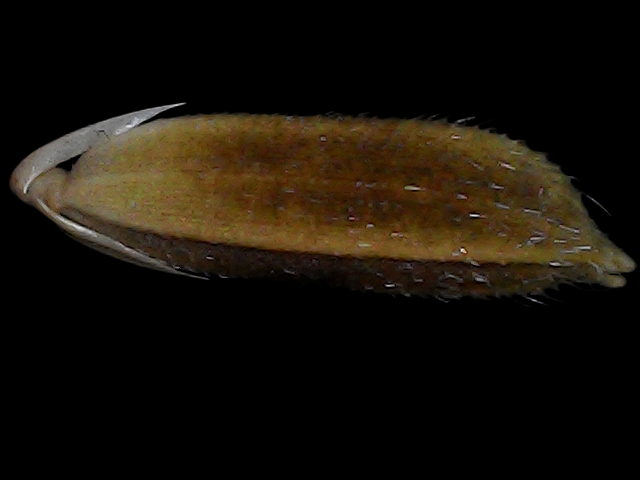
Rice variety: Bd56